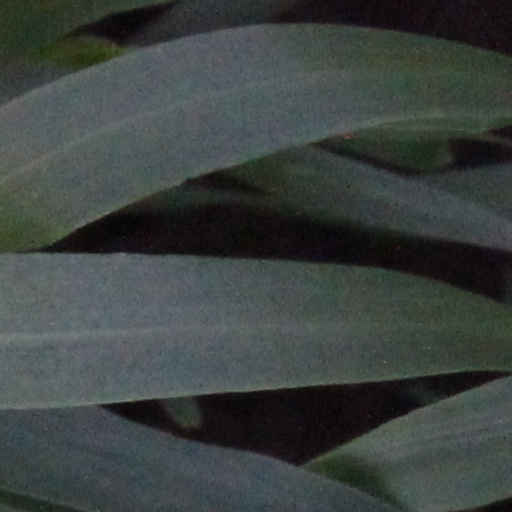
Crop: wheat